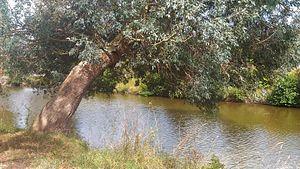
Rivière du Crèvelin
Saint-Lunaire est une commune française située dans le département d'Ille-et-Vilaine en région Bretagne, peuplée de 2 356 habitants.